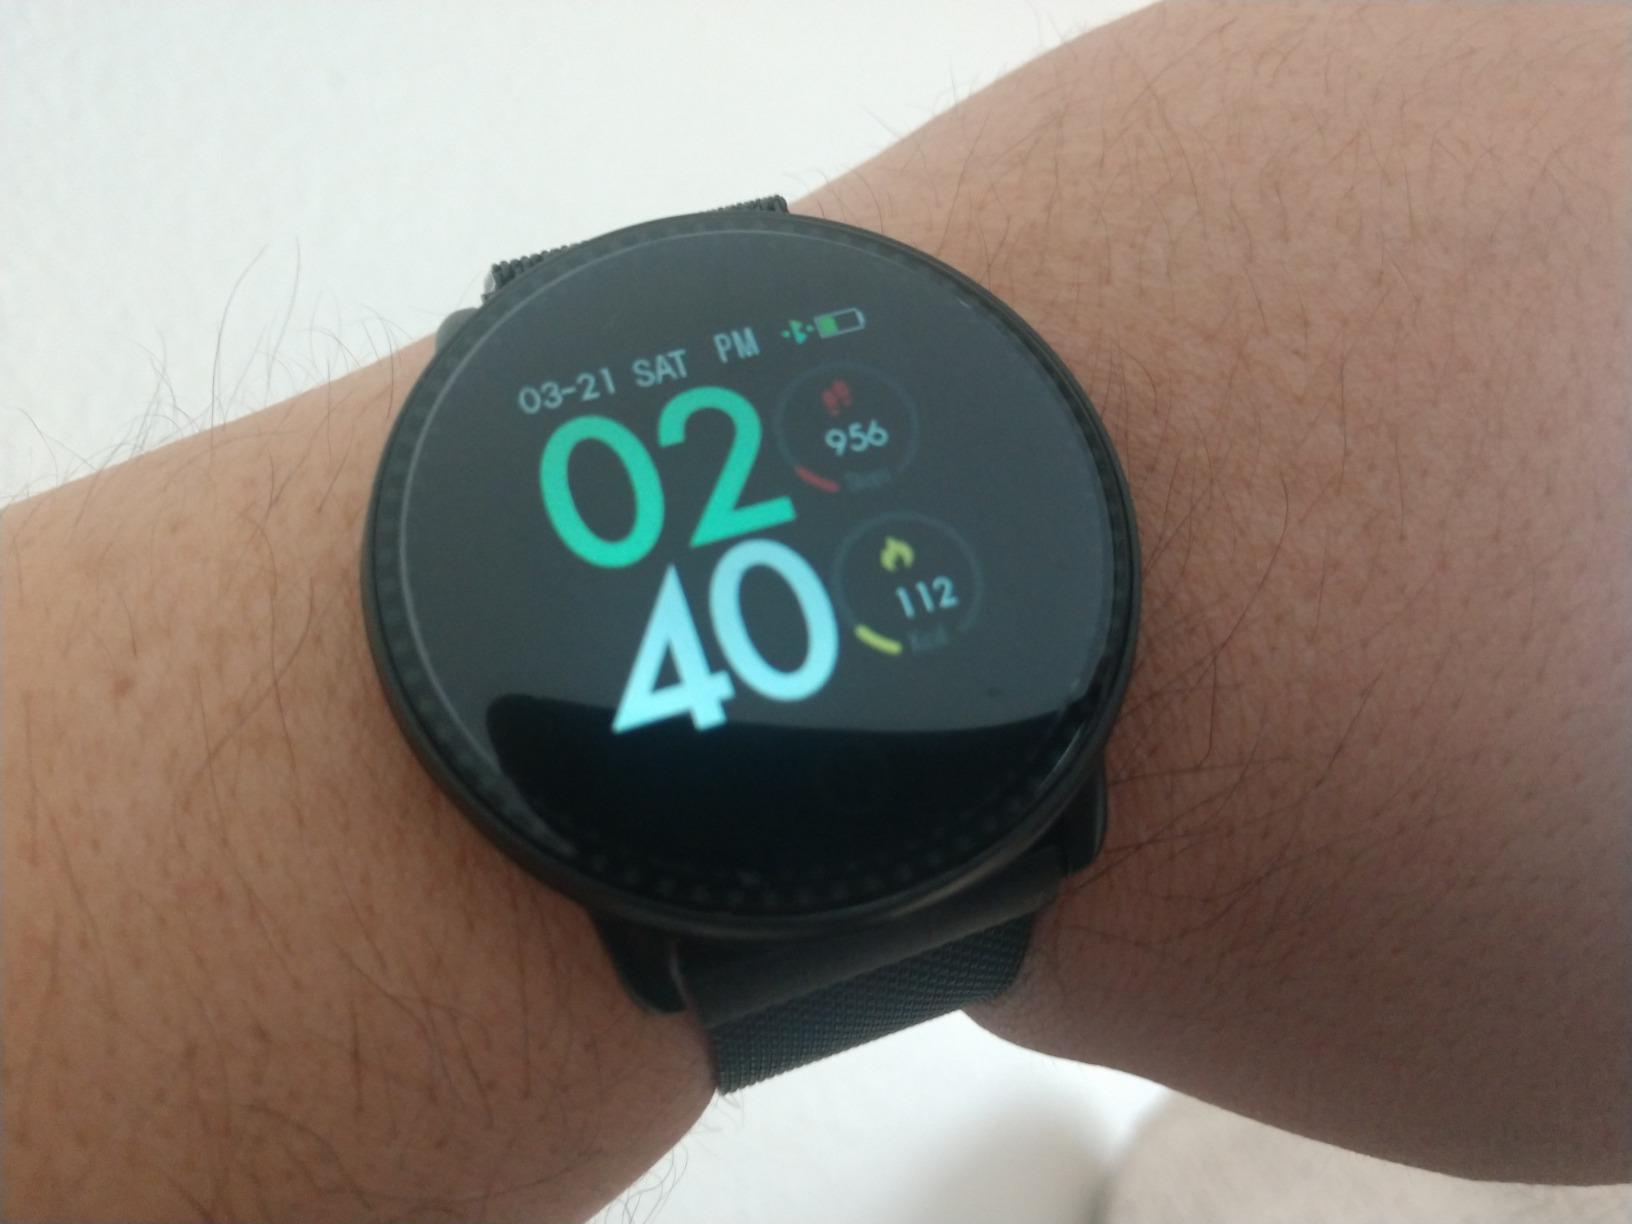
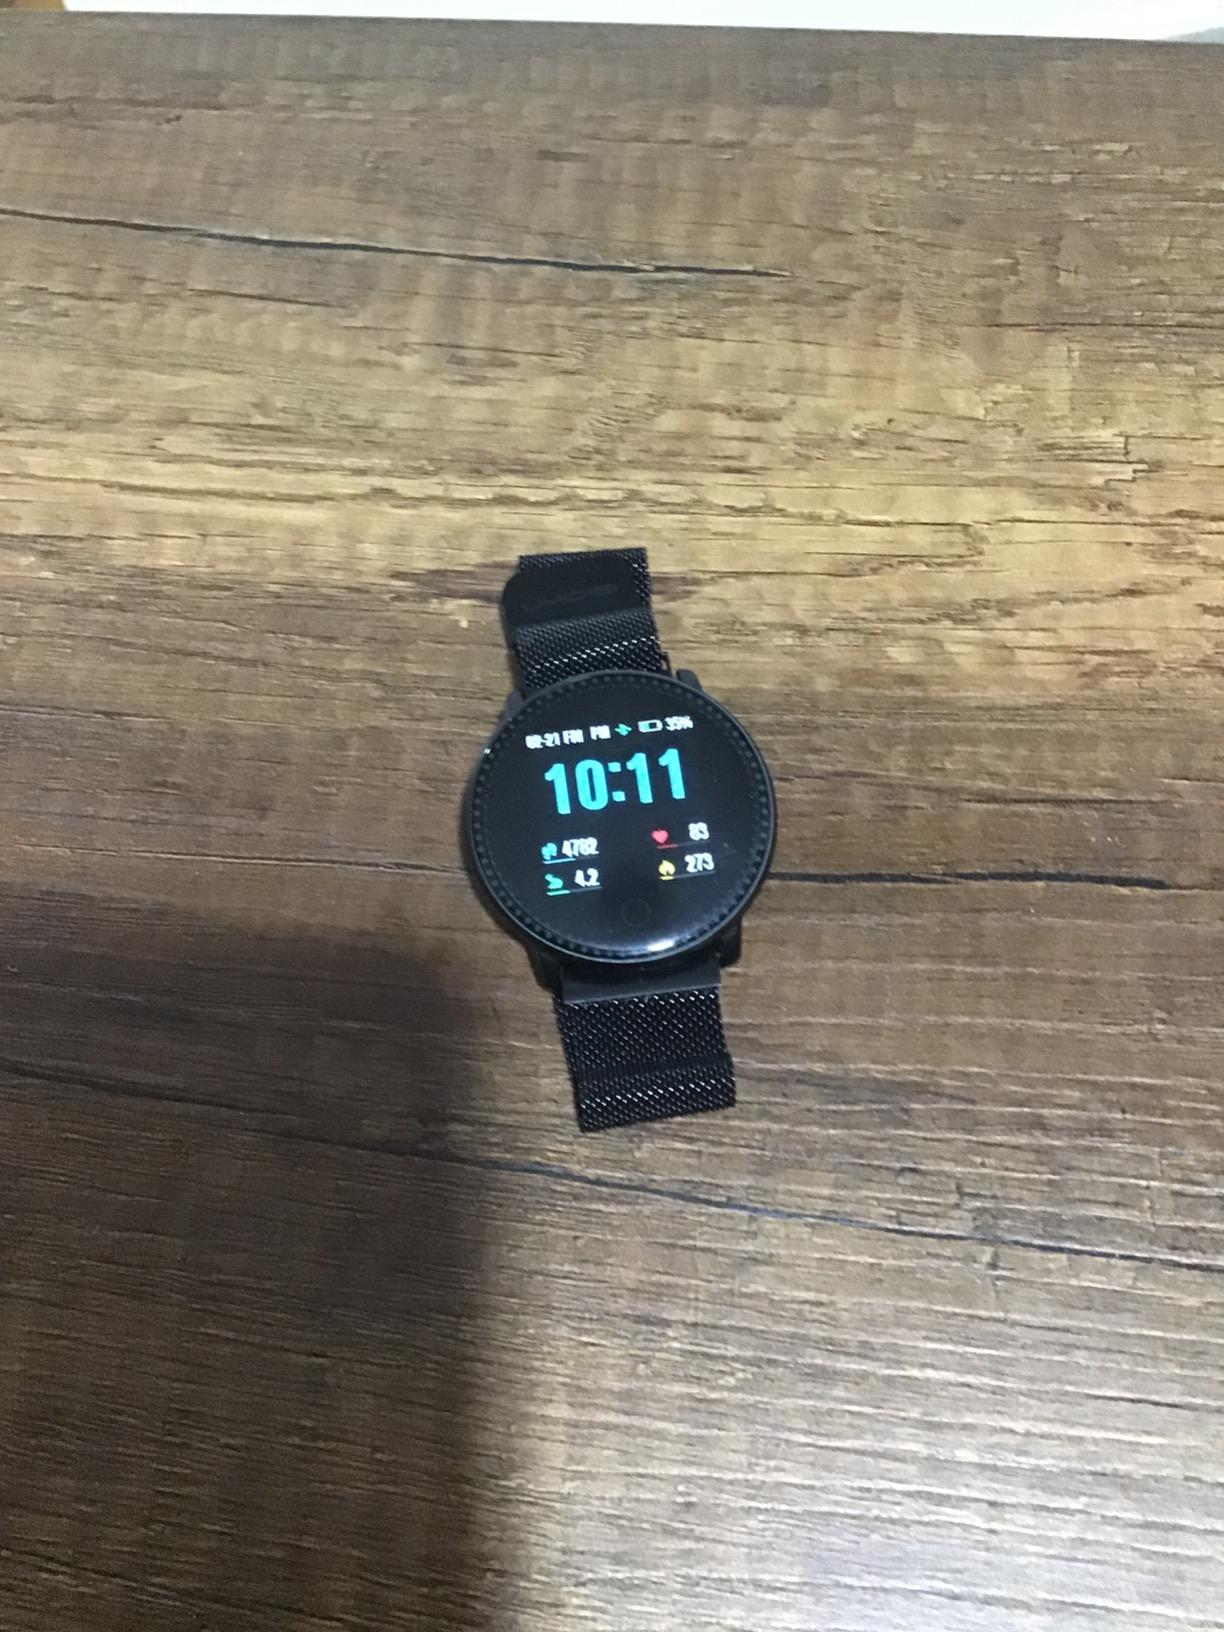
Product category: smartwatch
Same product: yes